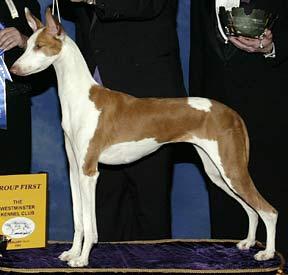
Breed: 210-n000006-Ibizan_hound